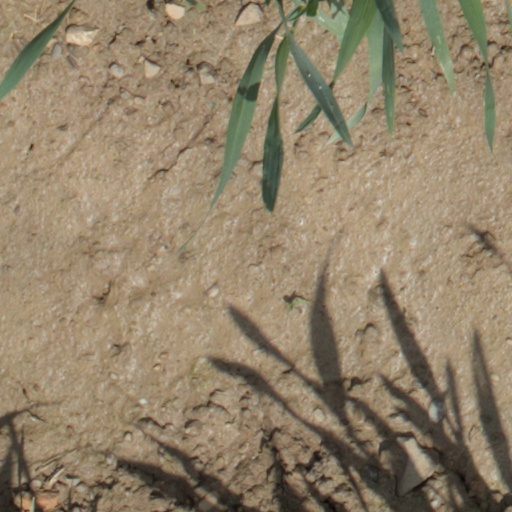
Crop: wheat